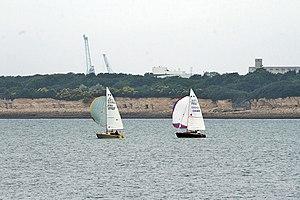
Le Corsaire est une classe de petit croiseur monotype. C'est en 1954 que Jean-Jacques Herbulot, architecte et navigateur, le dessine pour l'école de voile des Glénans. Les 16 premiers, construits pour le Centre des Glénans ont été réalisés par le Chantier Bonin et n'étaient, traditionnellement, pas numérotés mais « lettrés ». La construction fut ensuite assurée par les Chantiers et Ateliers de Meulan.